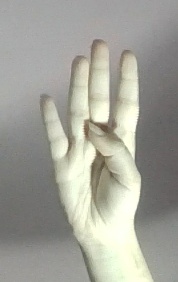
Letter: kaaf